Graham Gano

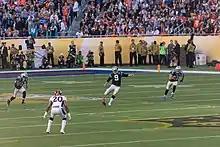
Gano kicking in Super Bowl 50

On November 20, 2012, Gano was signed by the Carolina Panthers, replacing Justin Medlock. He played in the last six games of the season under head coach Ron Rivera and converted nine out of eleven field goal attempts. In the 2013 season, he converted all 42 extra point attempts and 24 of 27 field goal attempts.